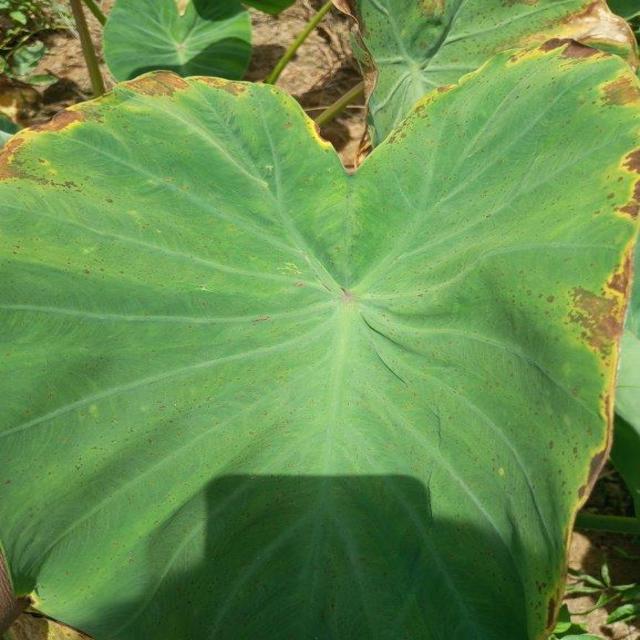
Label: Early_Blight